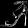
Label: Sandal